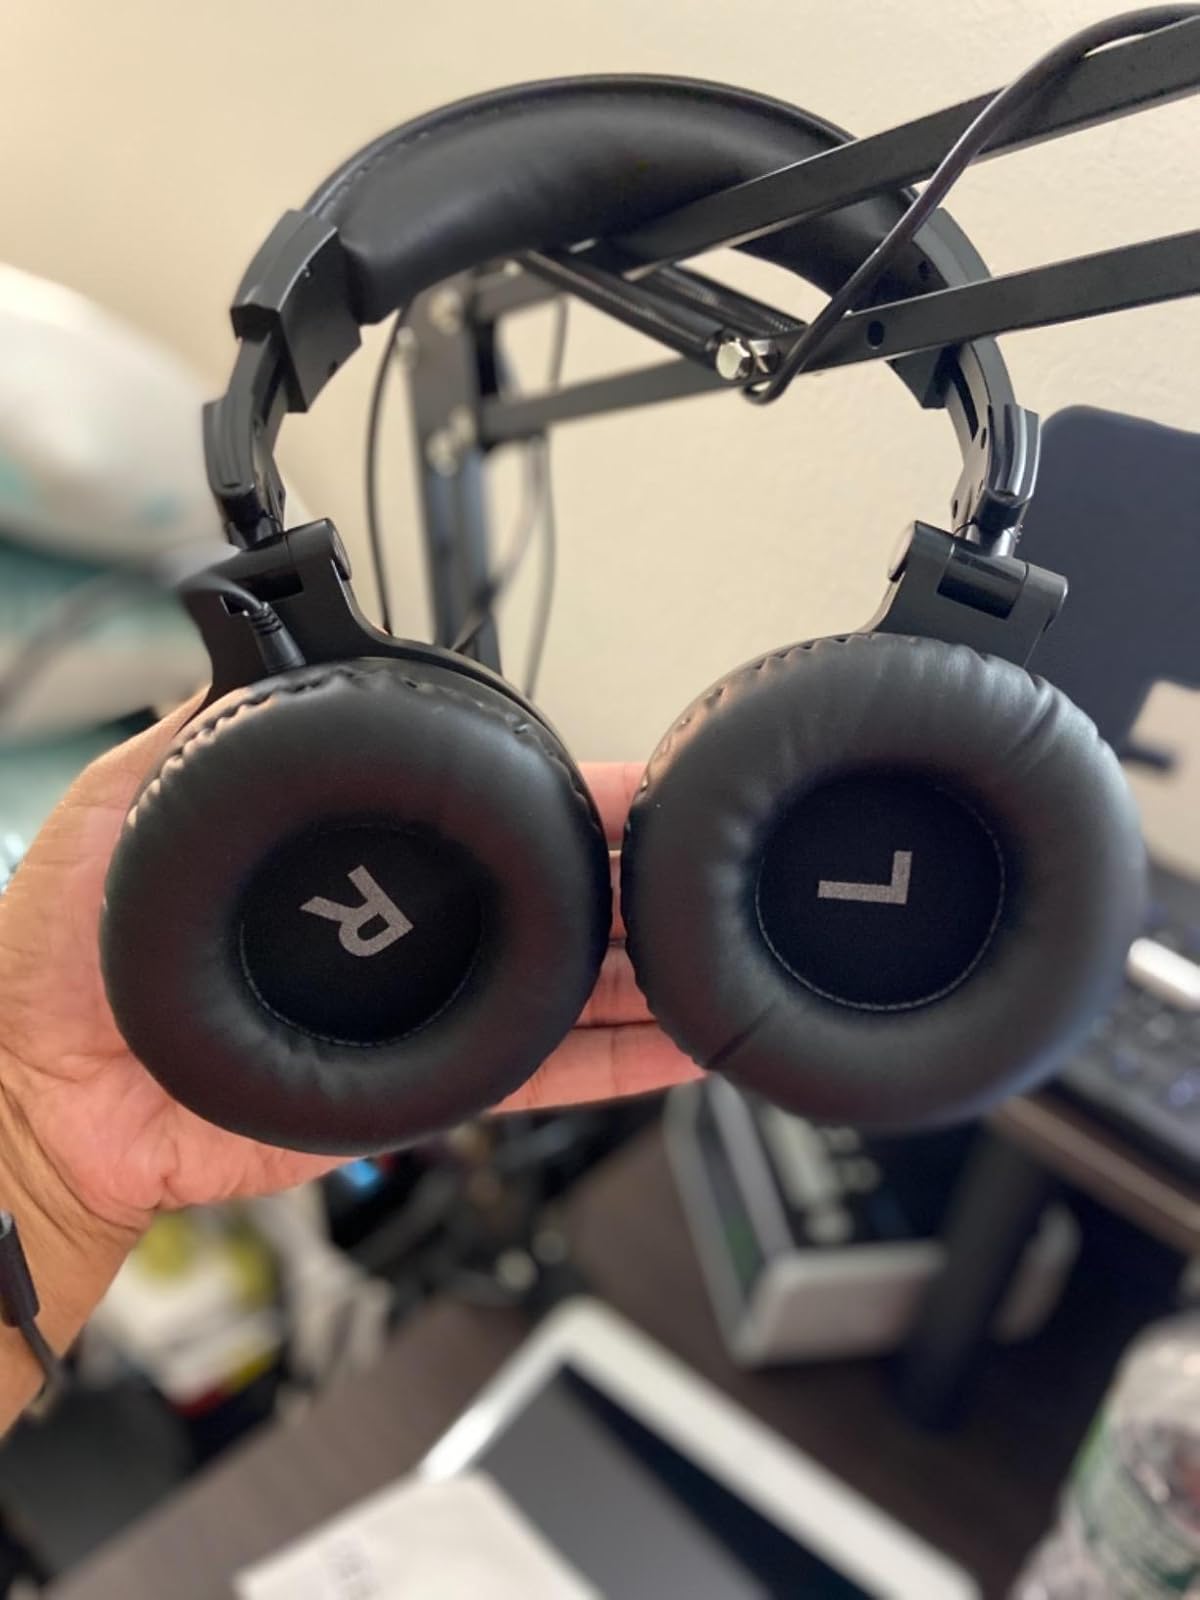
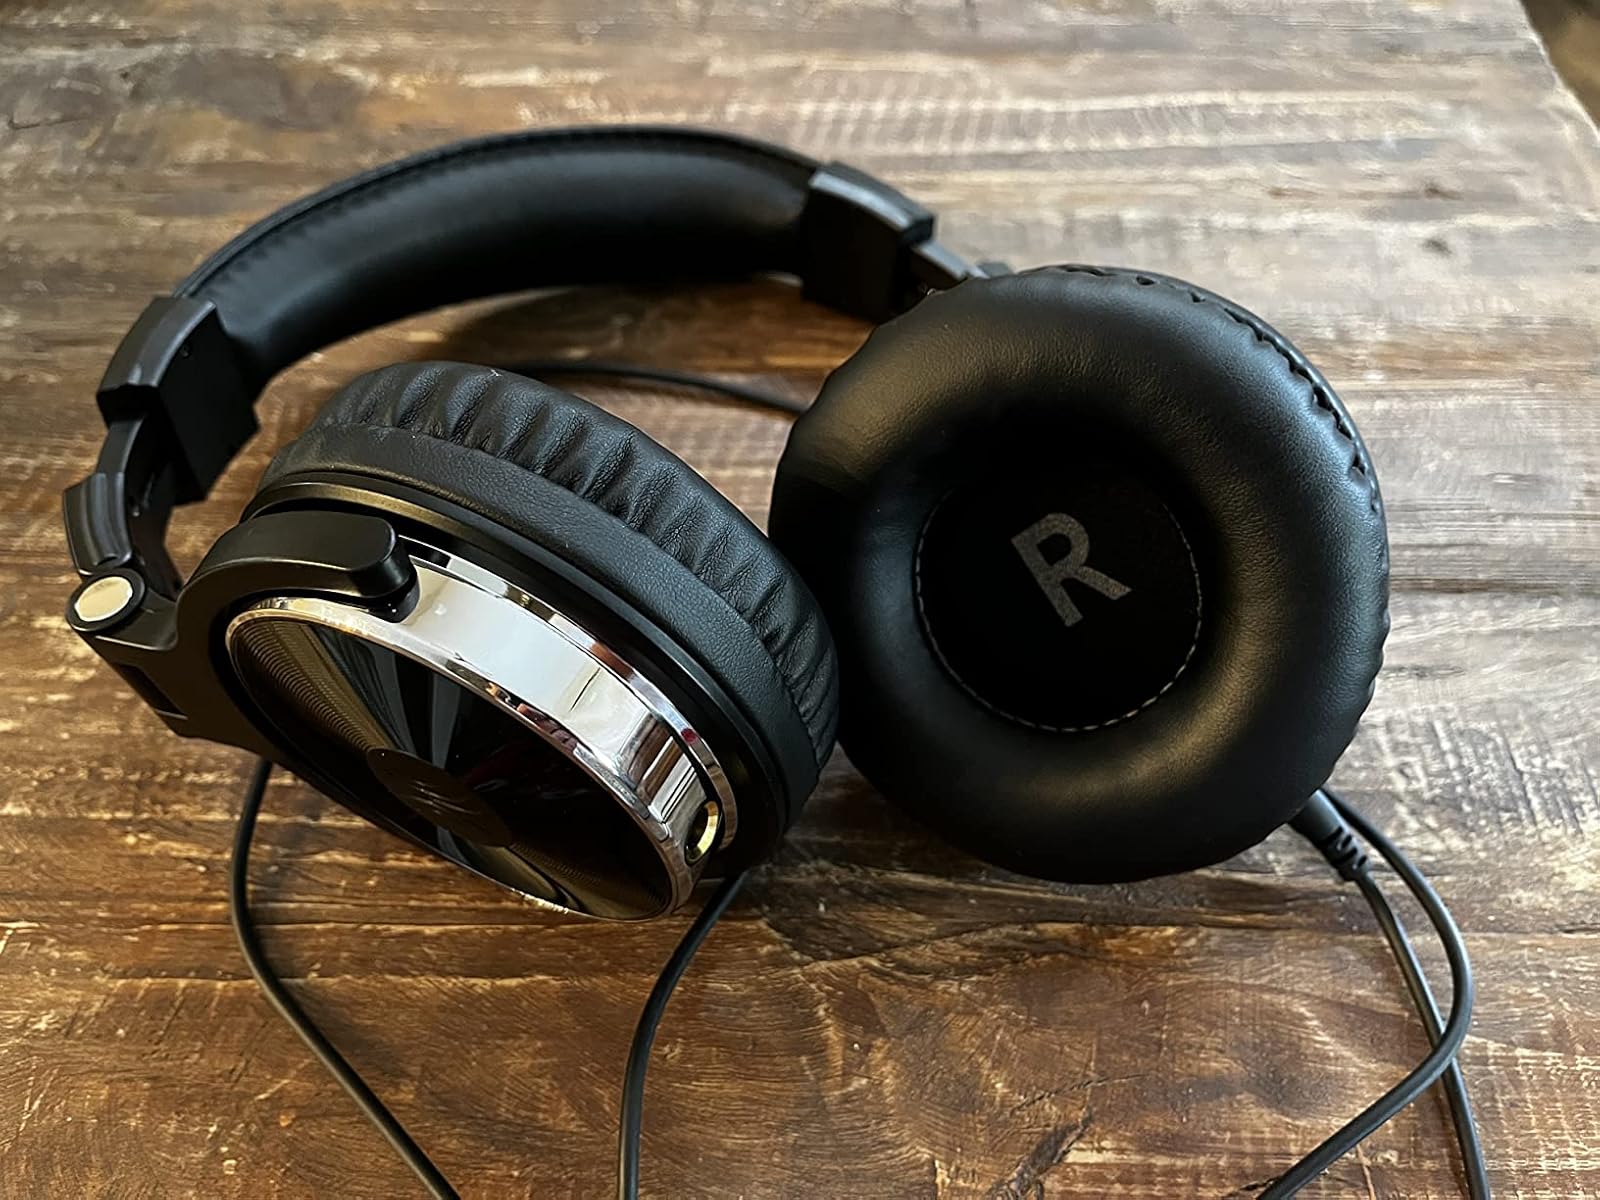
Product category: headphones
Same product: yes